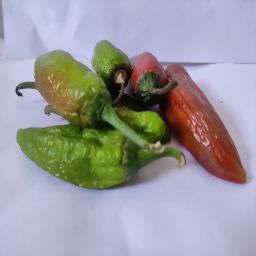
Crop: New Mexico Green Chile
Quality: Old